Senen

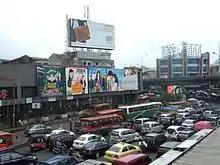
Grand Theater cinema complex, Jakarta's oldest surviving cinema, dates back to the 1930s.

The Grand Theater was a cinema hall located at Senen in Jakarta, Indonesia. The cinema dates back to the 1930s when it was called Rex Cinema and was centrally located in Batavia's trade and entertainment district Senen. Despite its history, the cinema was in extremely poor condition and survived by offering low-budget films usually in the horror or erotic genres before closing in 2016.